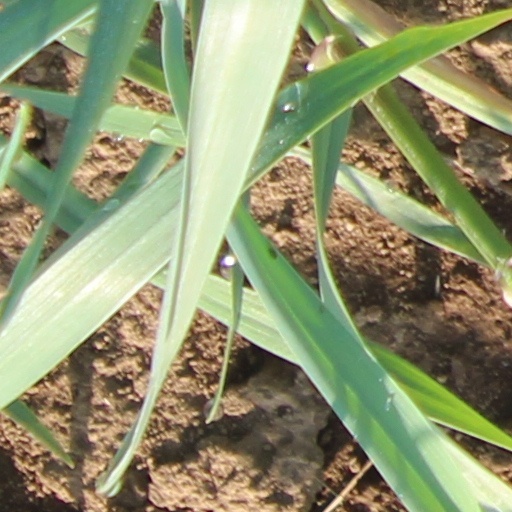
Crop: wheat